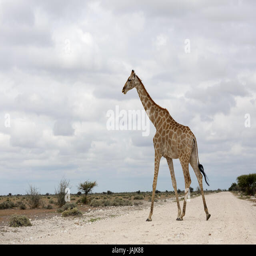
giraffe crossing the road in national park